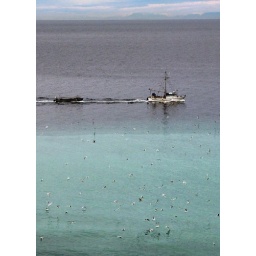
A fishing boat cruises by a patch of water discoloured by the milt from male herring spawning.